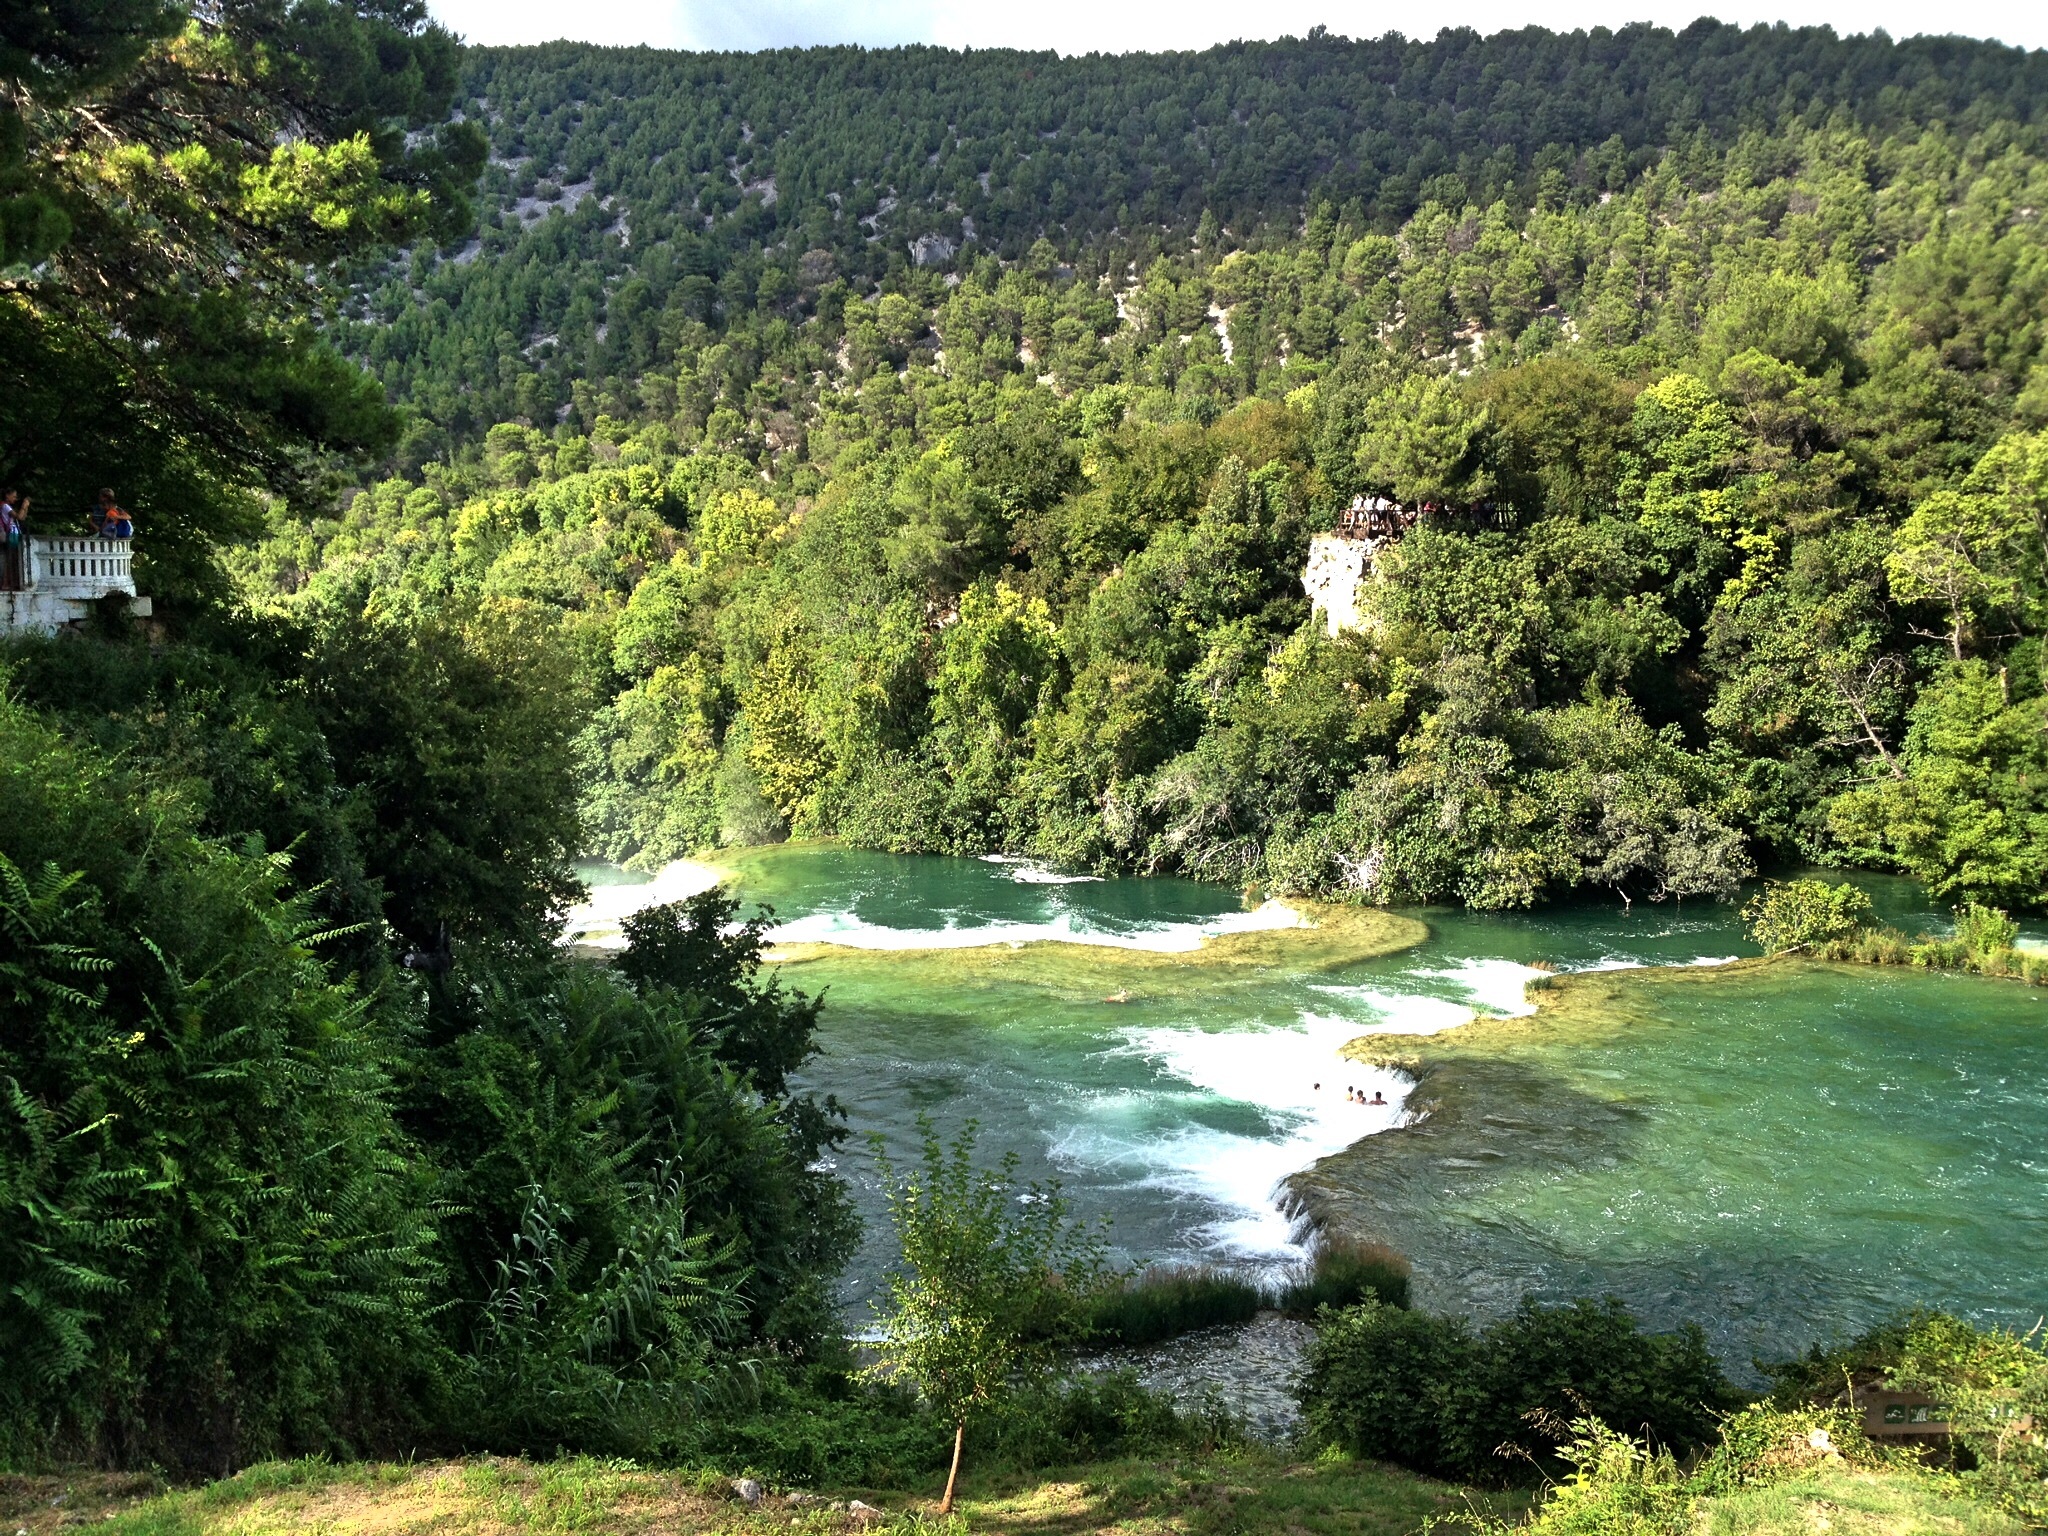
tree, water, forest, waterfall, wilderness, mountain, meadow, lake, river, valley, stream, jungle, park, reservoir, national park, body of water, croatia, vegetation, rainforest, water feature, ecosystem, nature reserve, dalmatia waterfalls